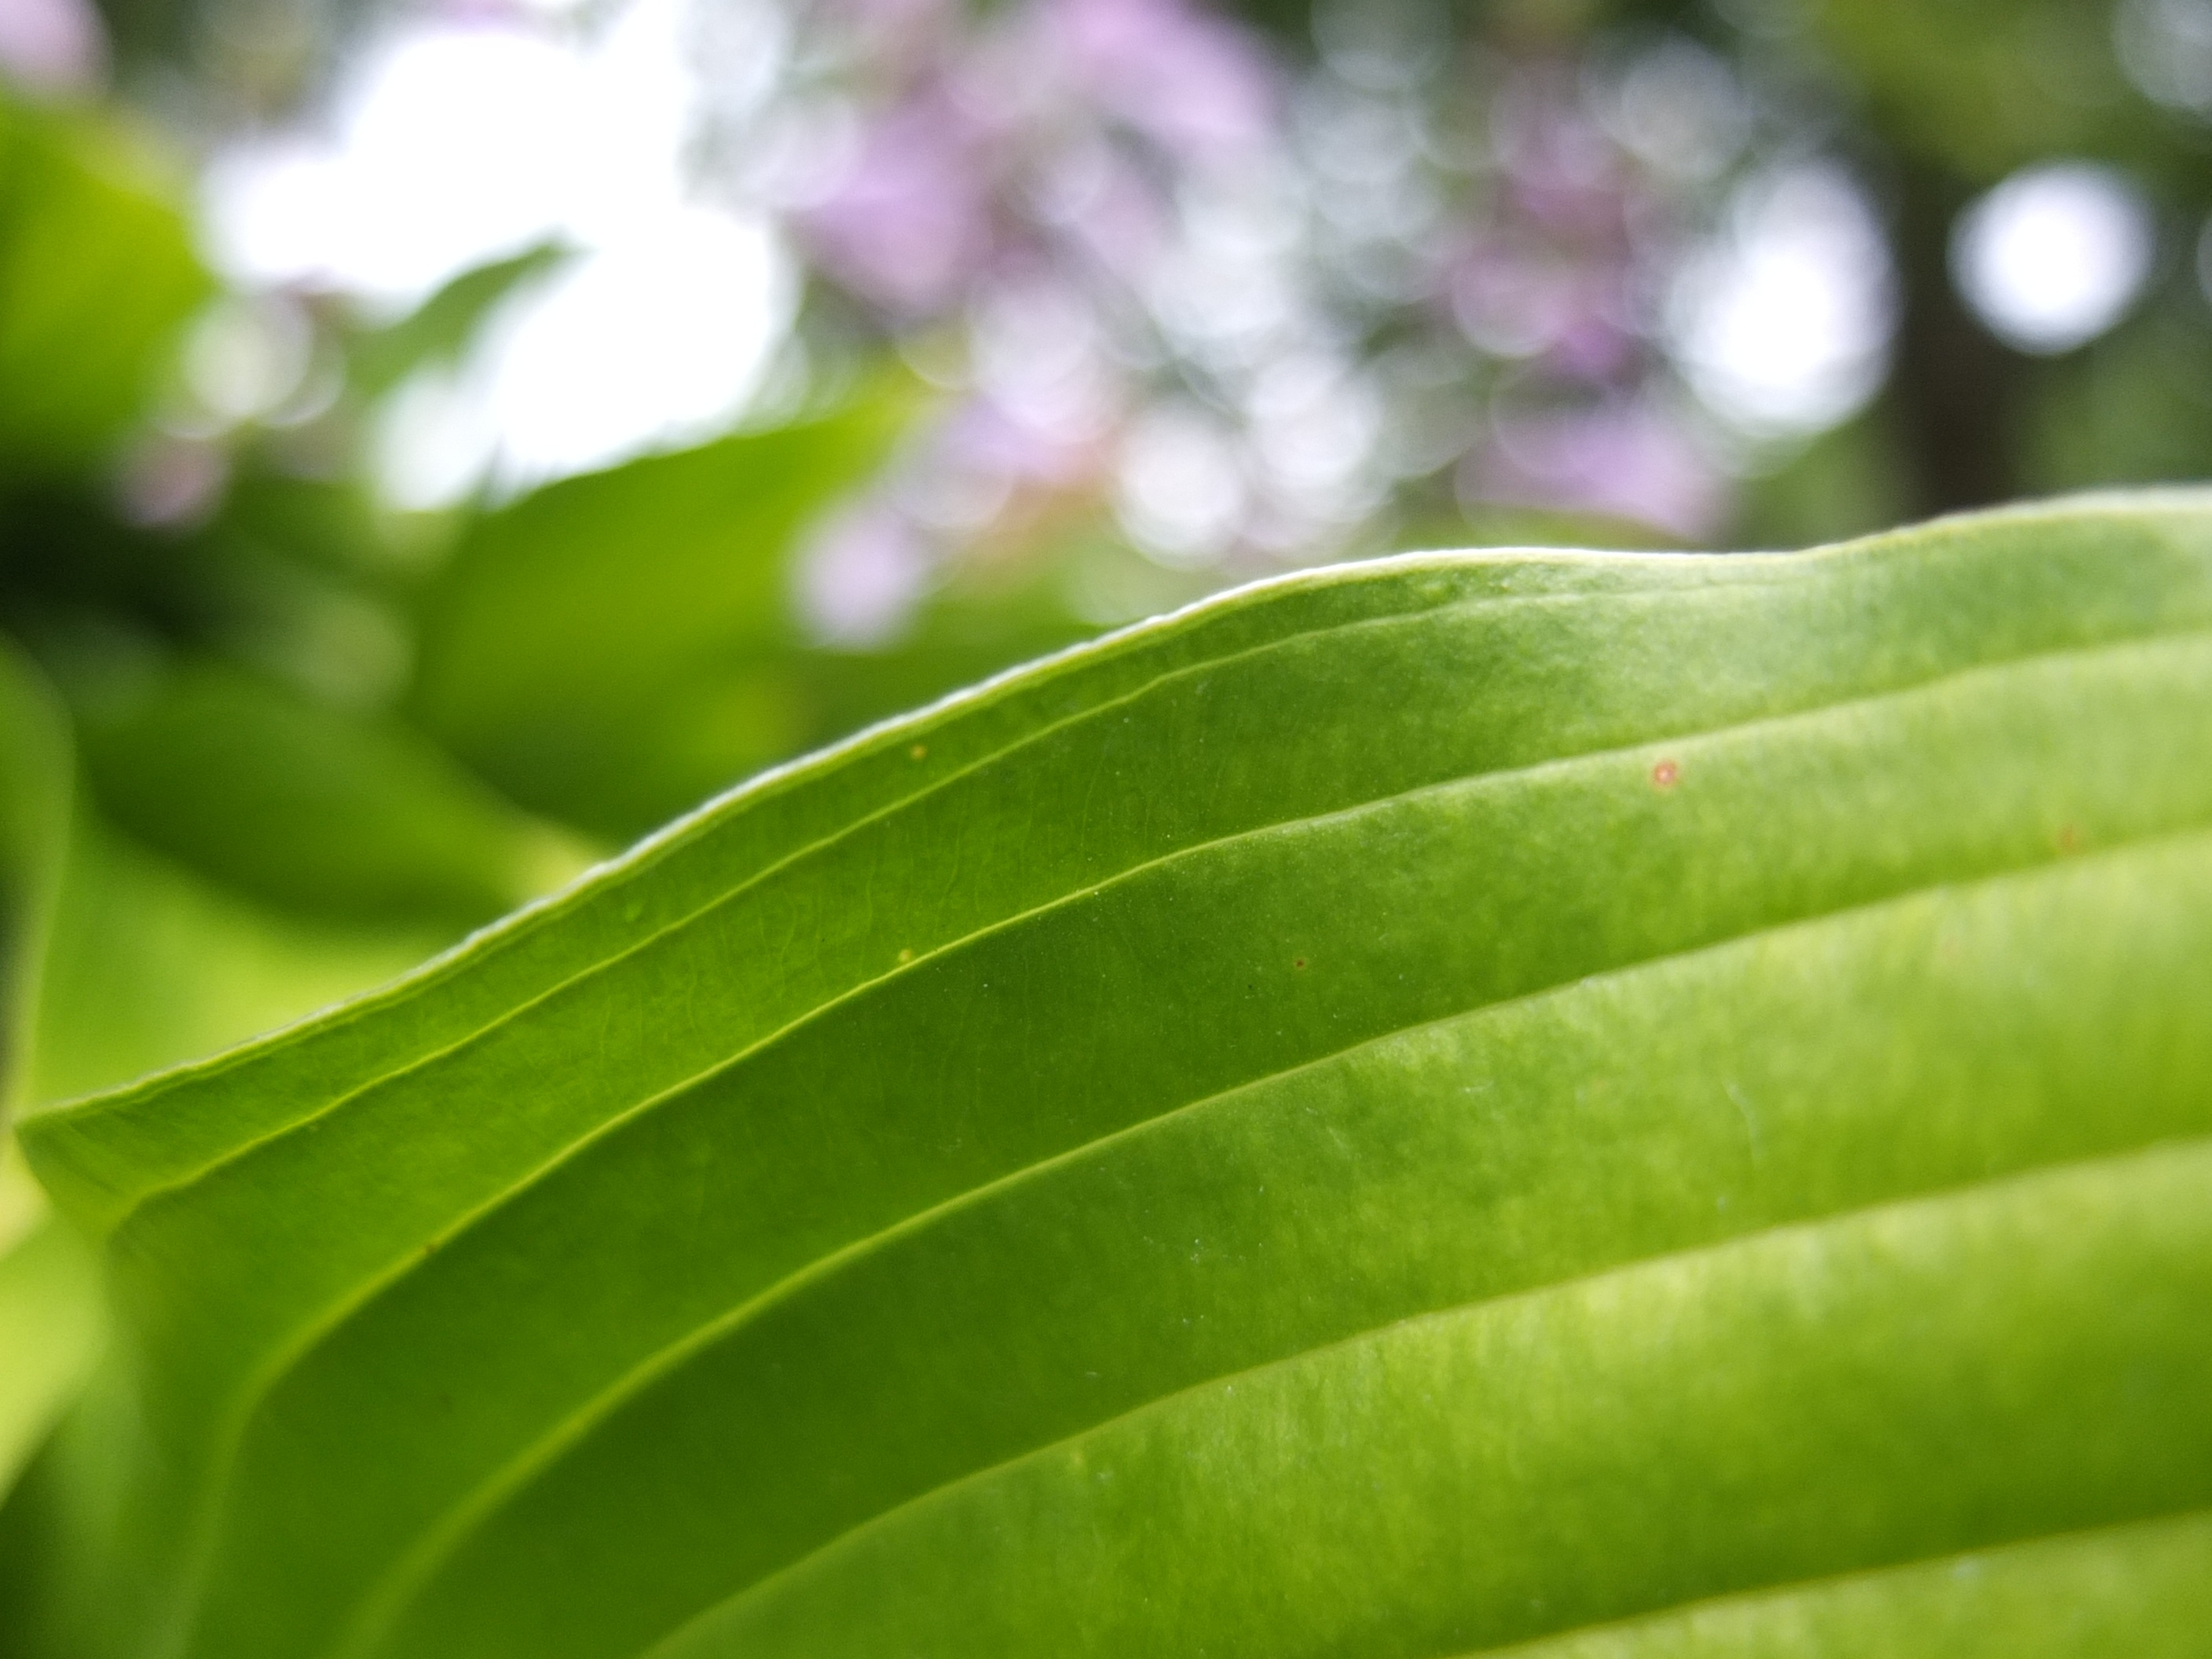
nature, branch, plant, photography, leaf, flower, green, produce, macro, botany, flora, close up, macro photography, flowering plant, plant stem, land plant